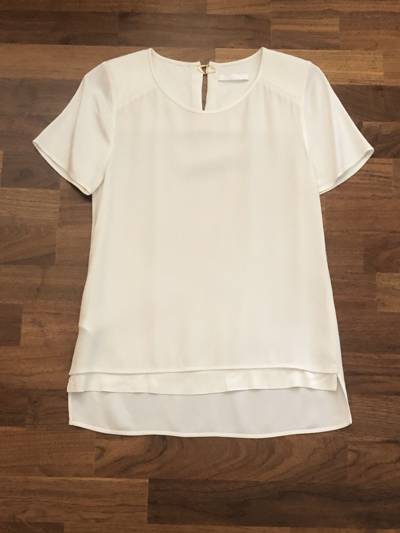
Waste category: clothes